History of Germany

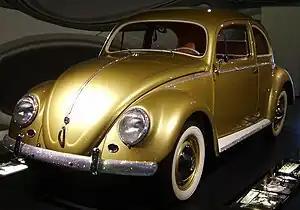
The Volkswagen Beetle was an icon of West German reconstruction.

By 1890, the economy continued to industrialize and grow on an even higher rate than during the previous two decades and increased dramatically in the years leading up to World War I. Growth rates for the individual branches and sectors often varied considerably, and periodical figures provided by the "Kaiserliches Statistisches Amt" ("Imperial Statistical Bureau) are often disputed or just assessments. Classification and naming of internationally traded commodities and exported goods was still in progress and the structure of production and export had changed during four decades. Published documents provide numbers such as: The proportion of goods manufactured by the modern industry was approximately 25% in 1900, while the proportion of consumer related products in manufactured exports stood at 40%. Reasonably exact are the figures for the entire industrial production between 1870 and 1914, which increased about 500%.